Paula Hart

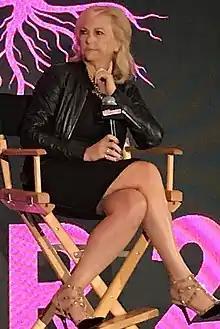
Hart in 2017

Paula Hart (born Paula Joan Voje; April 25, 1956) is an American producer. She is a principal of Hartbreak Films, along with one of her daughters, actress Melissa Joan Hart.